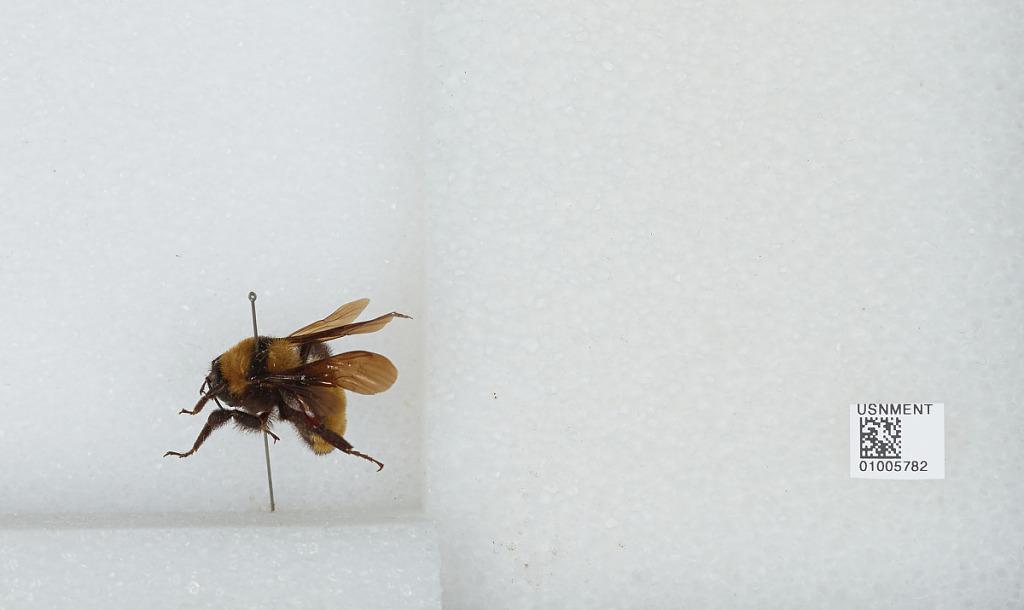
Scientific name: Bombus (Fervidobombus) fervidus fervidus (Fabricius)
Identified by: Miller, R. B.